Noise rock

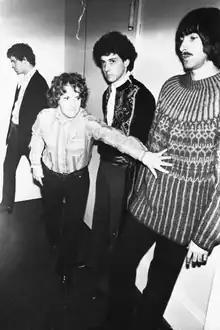
The Velvet Underground's 1968 album "White Light / White Heat" has been retroactively recognized as the first noise rock album.

During the mid-to late 1960s, the use of guitar feedback and distortion in rock music was becoming further incorporated by garage and acid rock bands, with its predominance being primarily pioneered by artists such as the Who, the Yardbirds, the Monks, Jefferson Airplane, the Velvet Underground, Jimi Hendrix and the Grateful Dead whose guitar playing and techniques were beginning to border on noise.